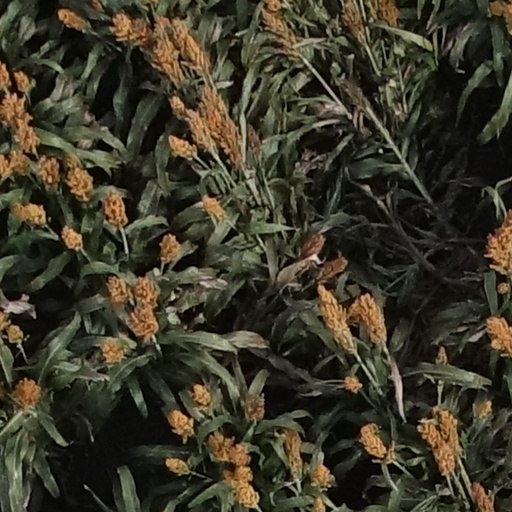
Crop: sorghum